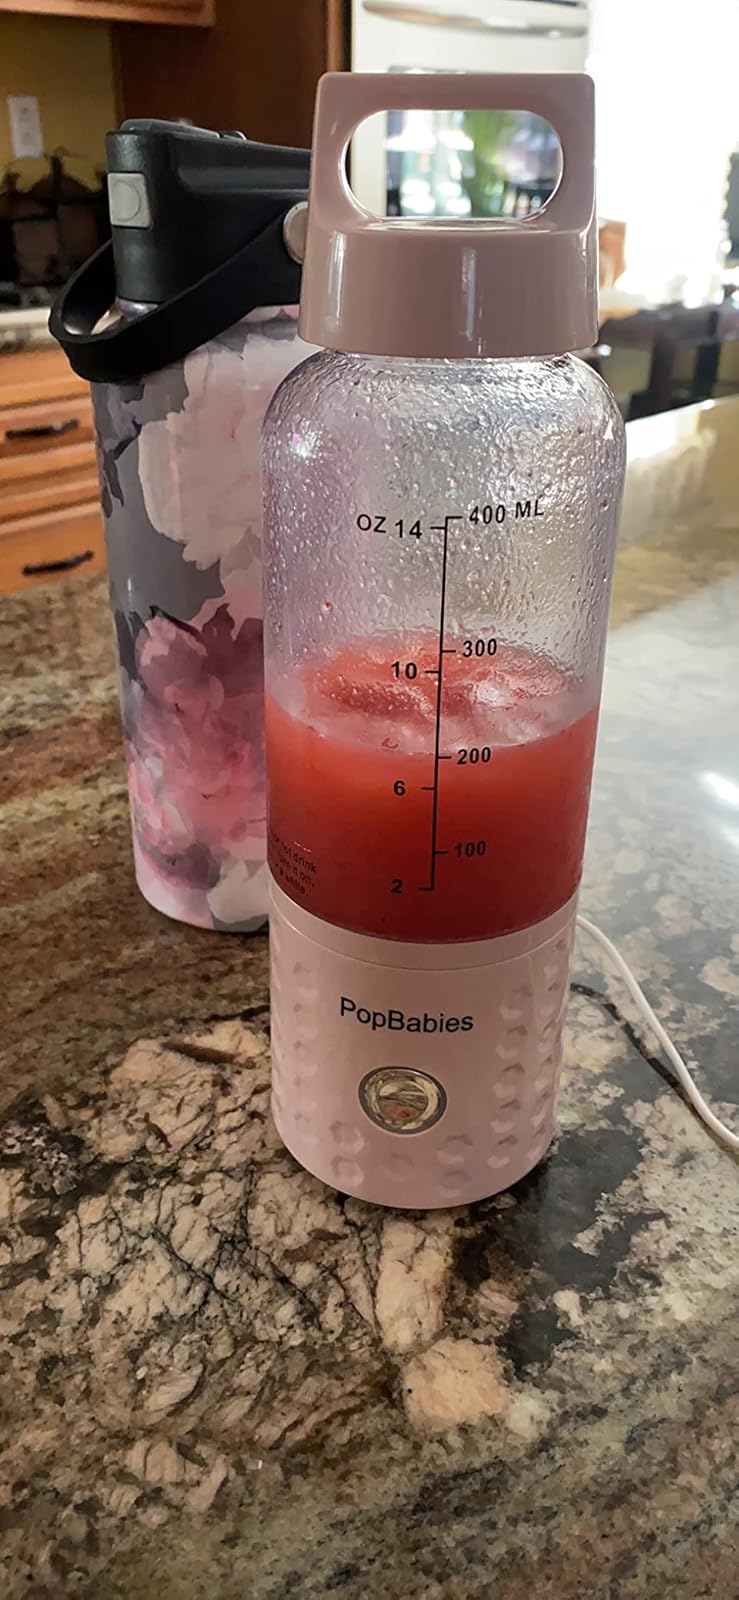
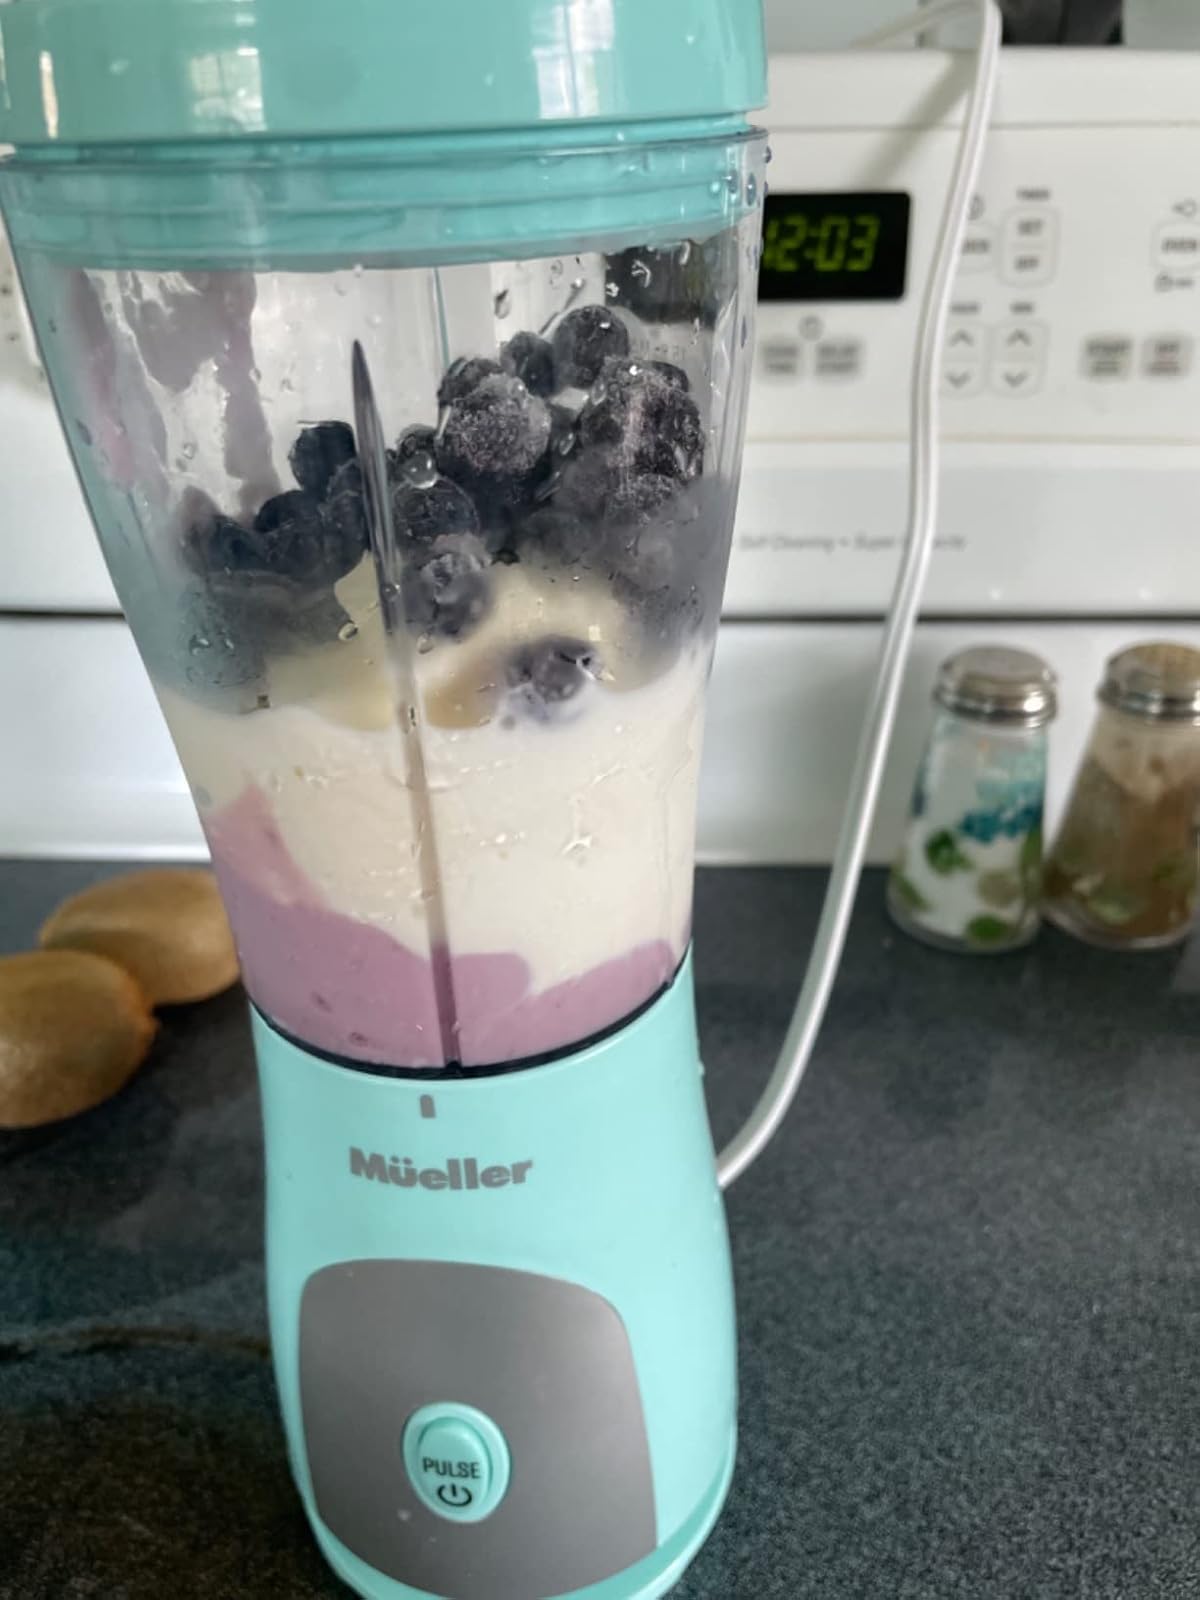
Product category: items_blender
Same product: no